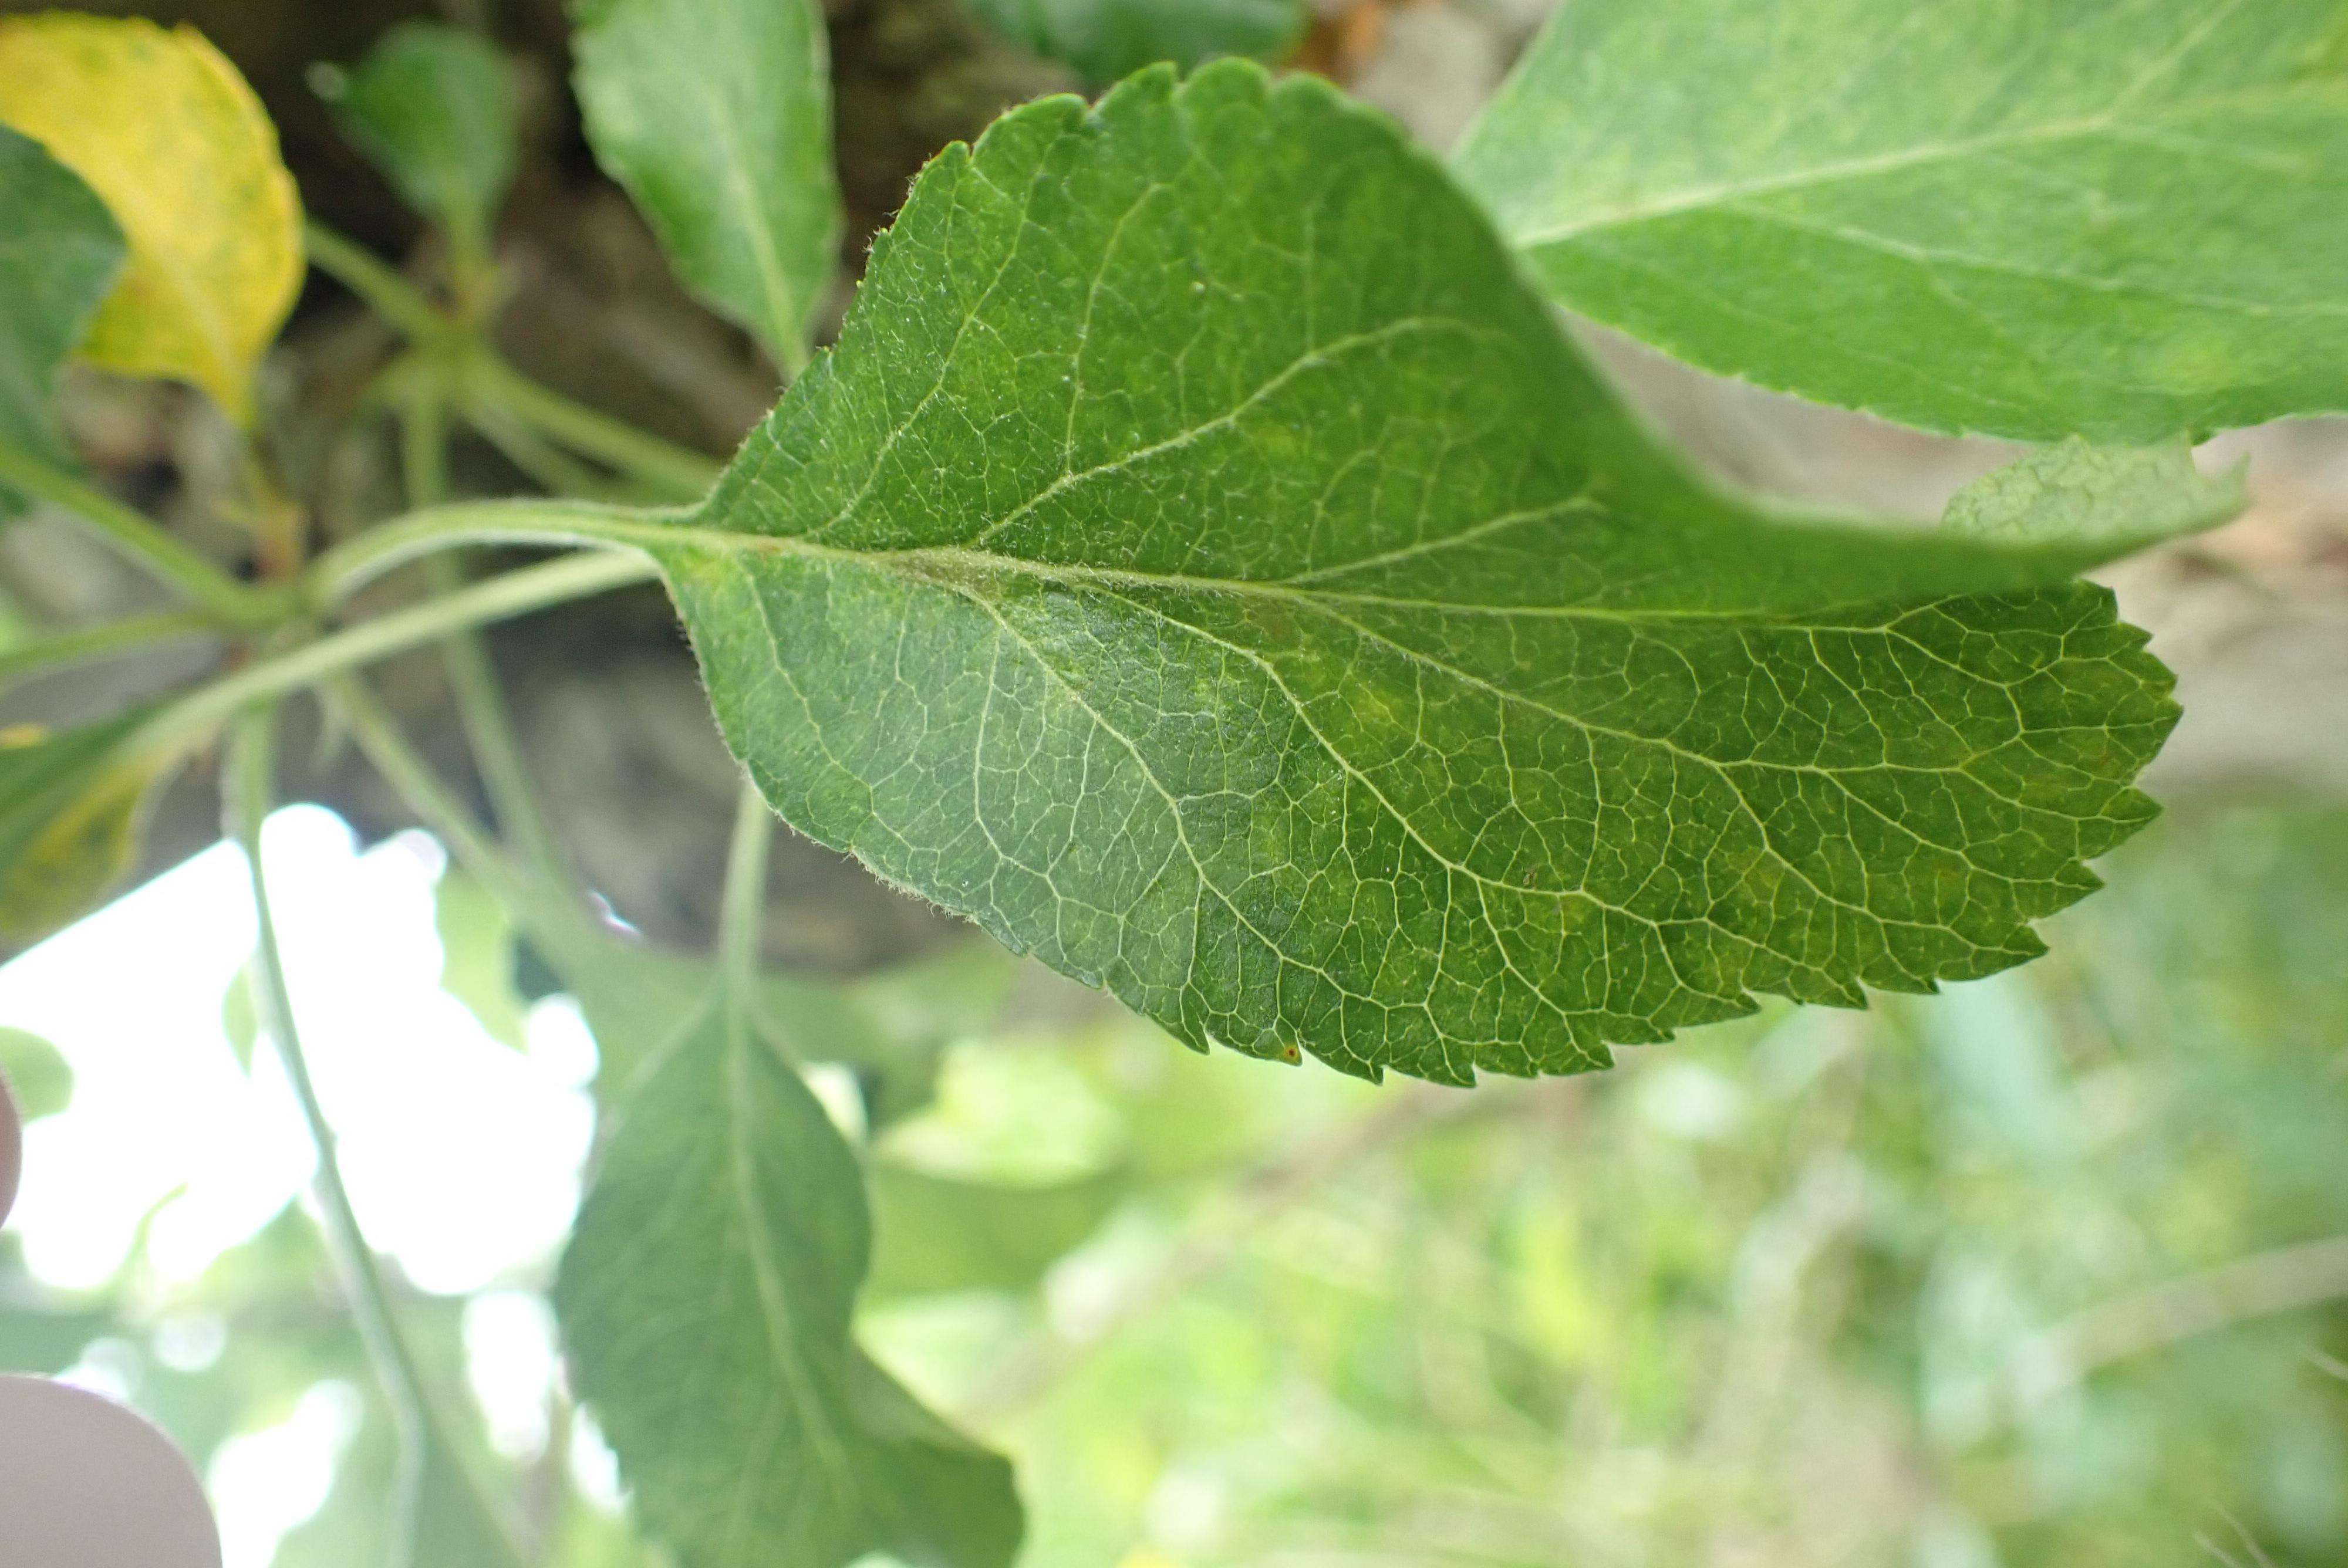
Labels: scab